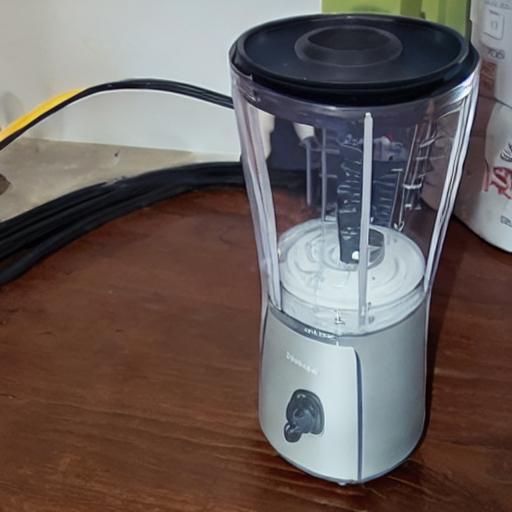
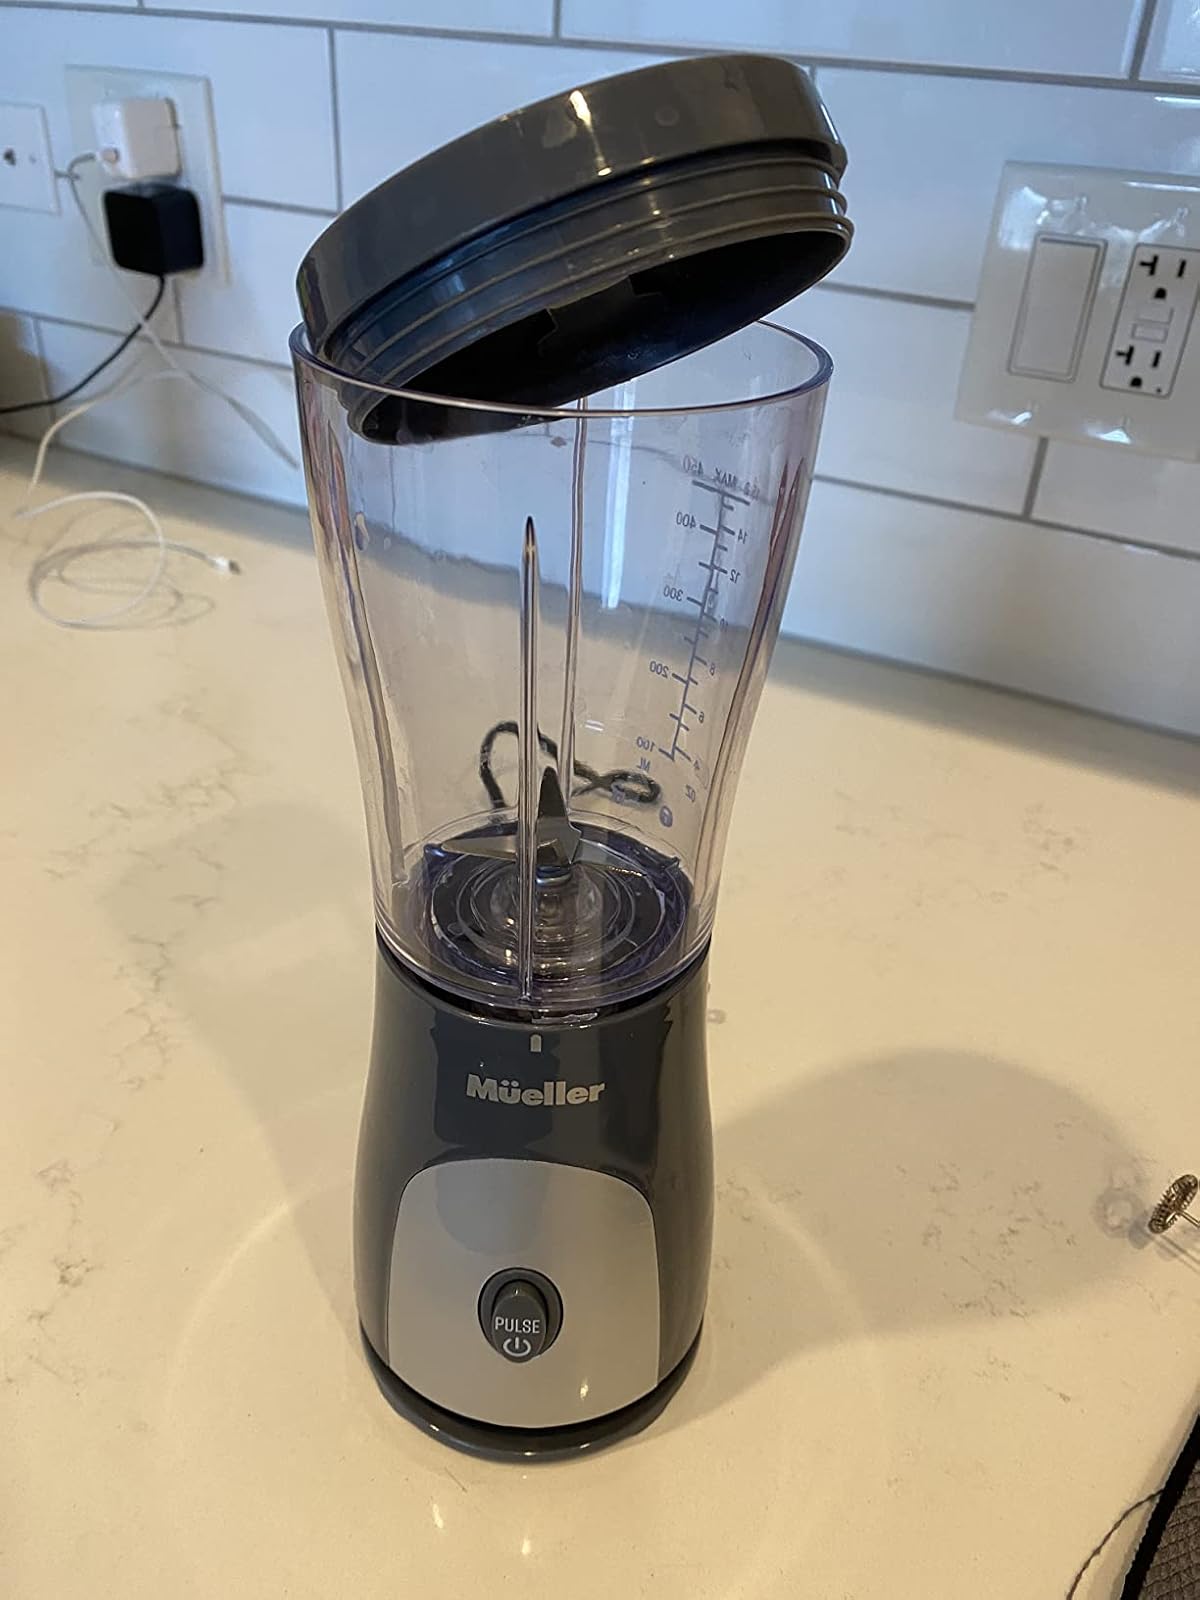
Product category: items_blender
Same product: no